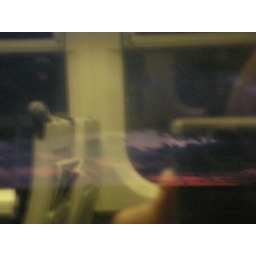
A beautiful sunset flying by outside the train, reflected in the window glass.